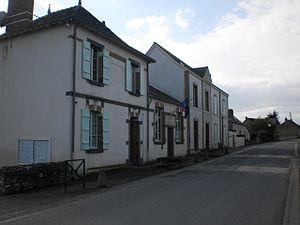
Juigné-des-Moutiers (Loire-Atlantique) - France - mairie
Juigné-des-Moutiers est une commune de l'Ouest de la France, située dans le département de la Loire-Atlantique, en région Pays de la Loire.